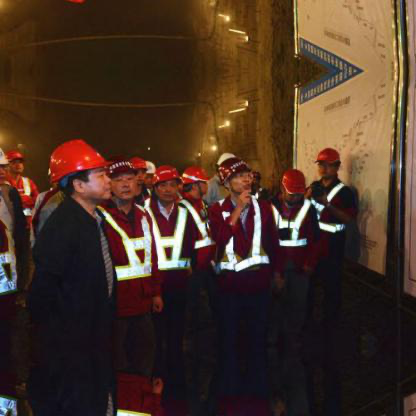
Objects in the image:
label: helmet
label: helmet
label: helmet
label: helmet
label: helmet
label: helmet
label: helmet
label: helmet
label: helmet
label: helmet
label: helmet
label: helmet